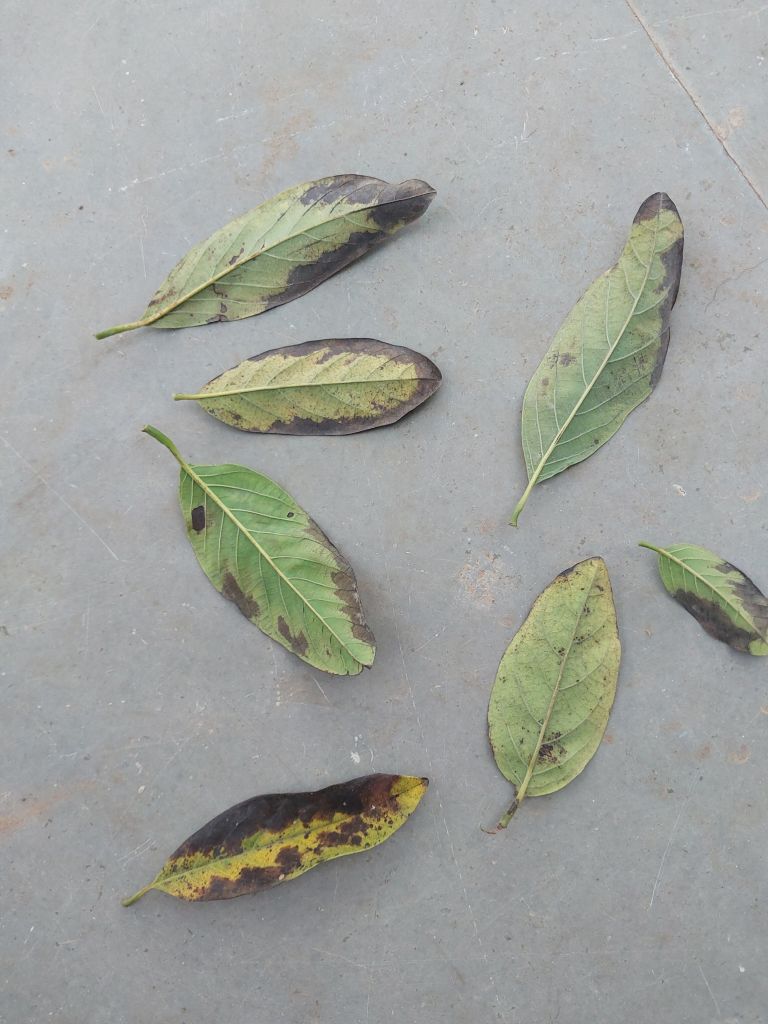
Disease label: Leaf spot on Leaves